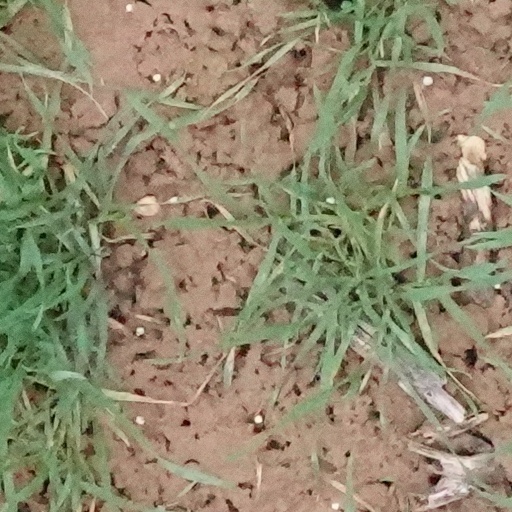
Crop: wheat